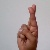
The image shows a hand gesture representing the letter 'R' in Indian Sign Language.